Dance Dance Revolution X

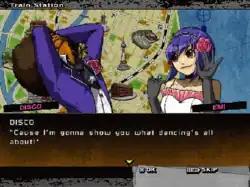
A pre-release screenshot of "Dance Dance Revolution X"'s "Street Master Mode" – a mission mode which follows a narrative driven storyline

The gameplay of "Dance Dance Revolution X" continues the gameplay introduced at the beginning of the series. DDR X contains returning Konami Originals and classic licensed tracks as well as new songs by Konami and label artists. Despite the new overhauled cabinet design available, the dance stage layout remains almost completely unaltered to the original, except in North America, where aesthetic changes were made to cut costs in production.